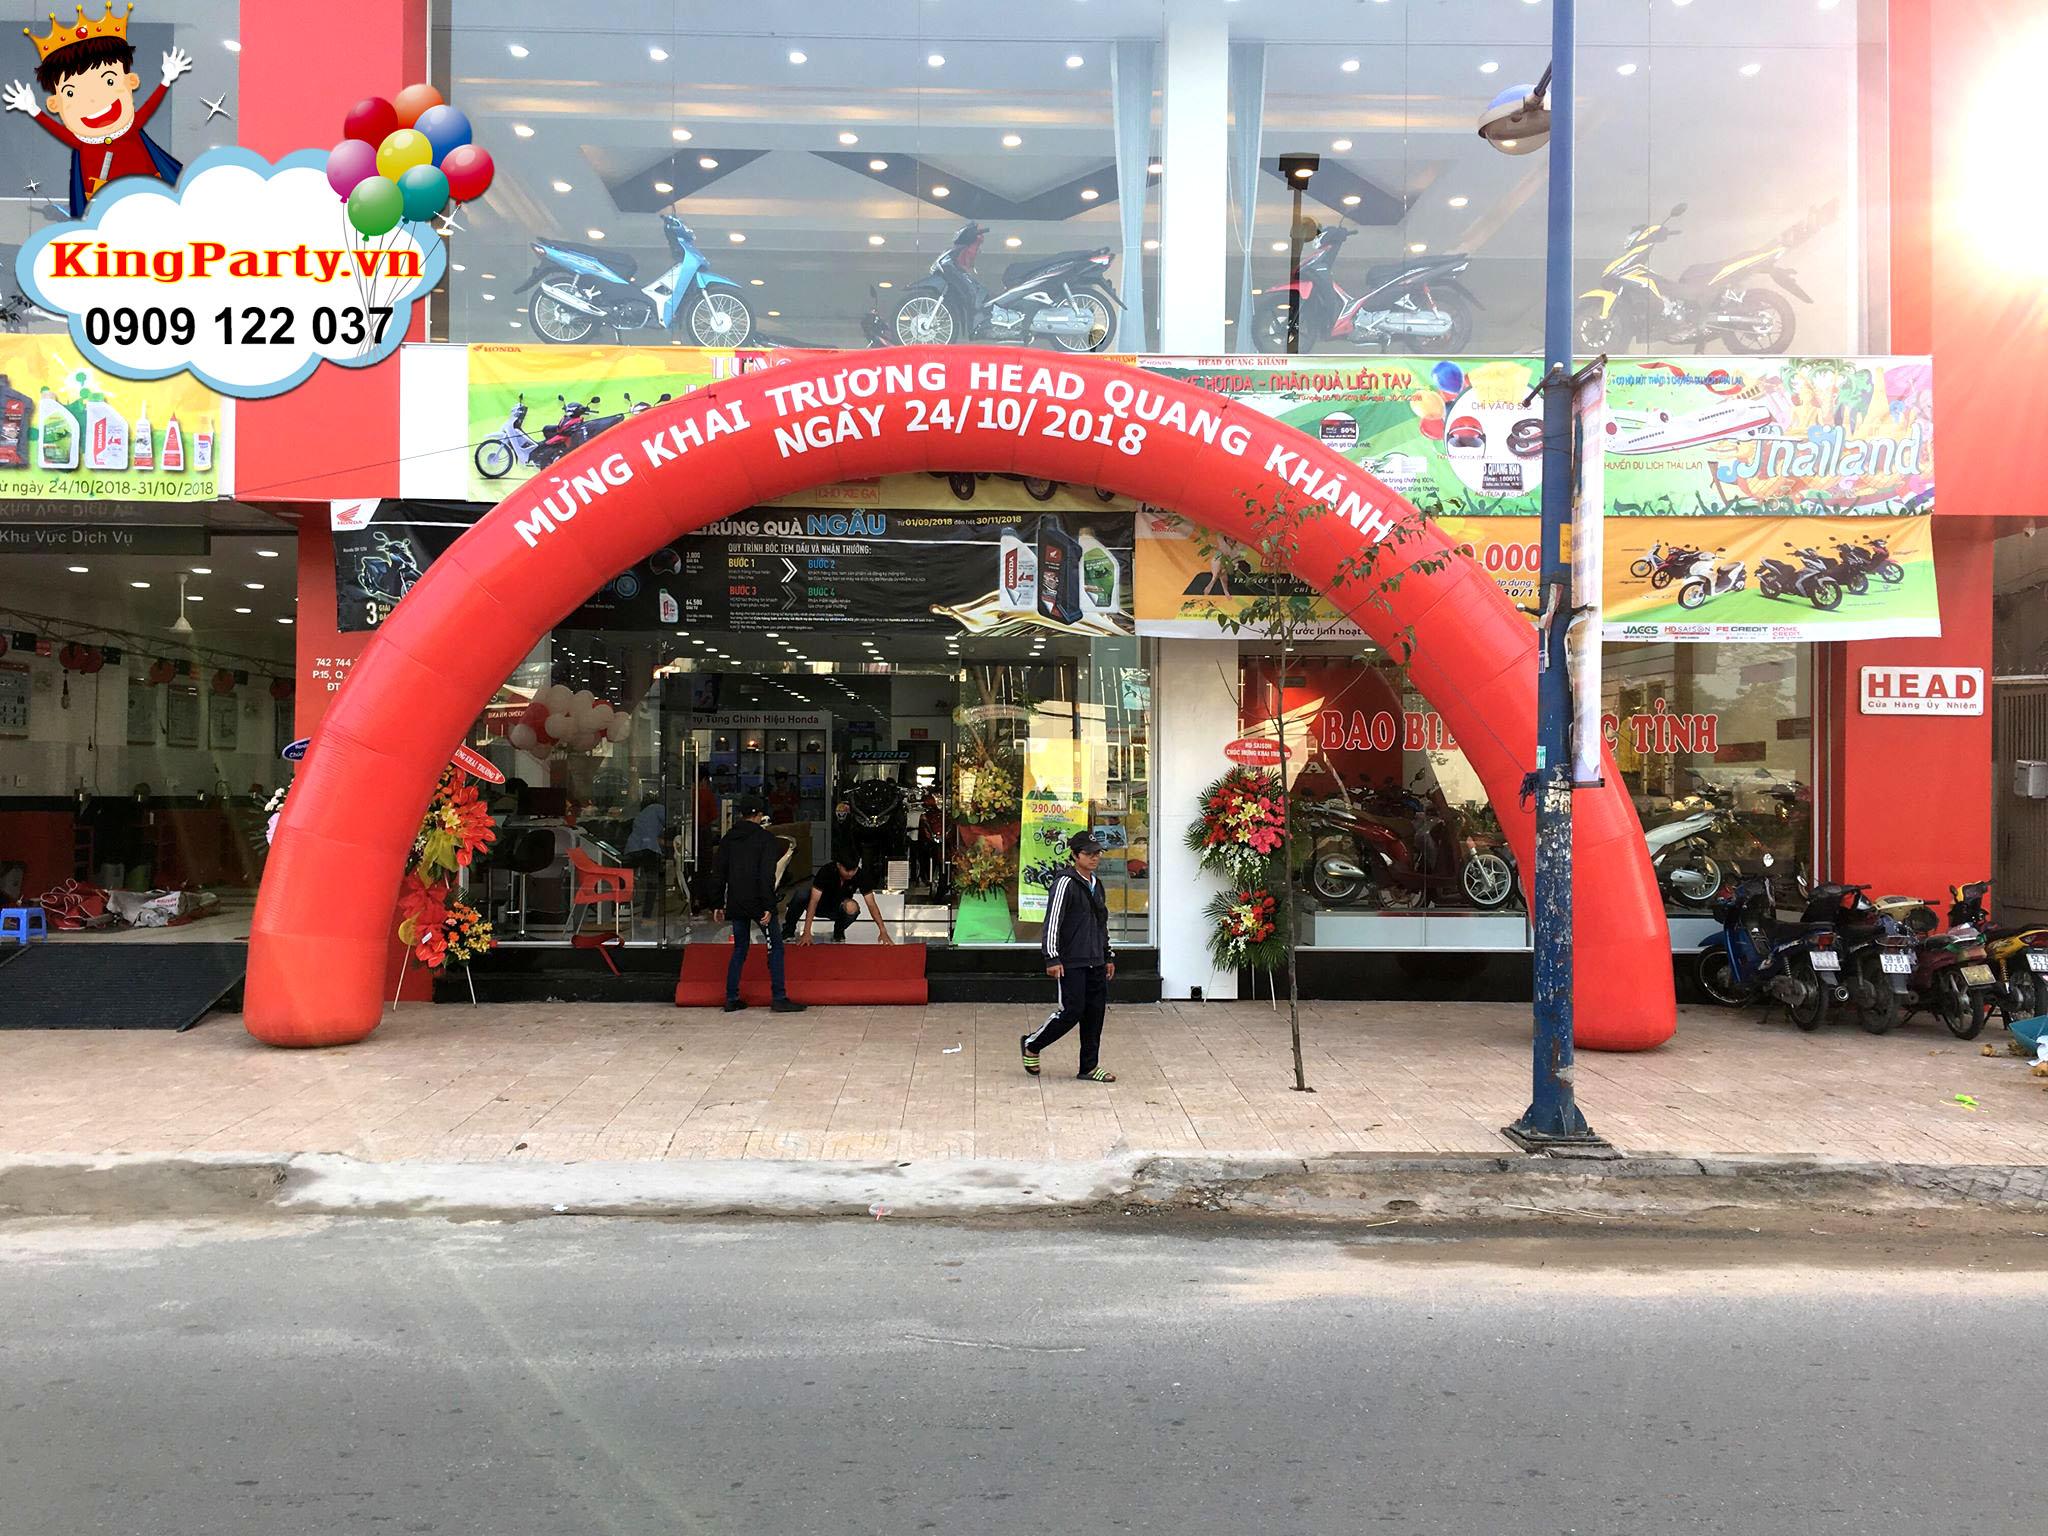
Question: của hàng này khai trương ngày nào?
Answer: ngày 24